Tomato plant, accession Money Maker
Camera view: vertical (180 deg); turntable rotation: 90 degrees
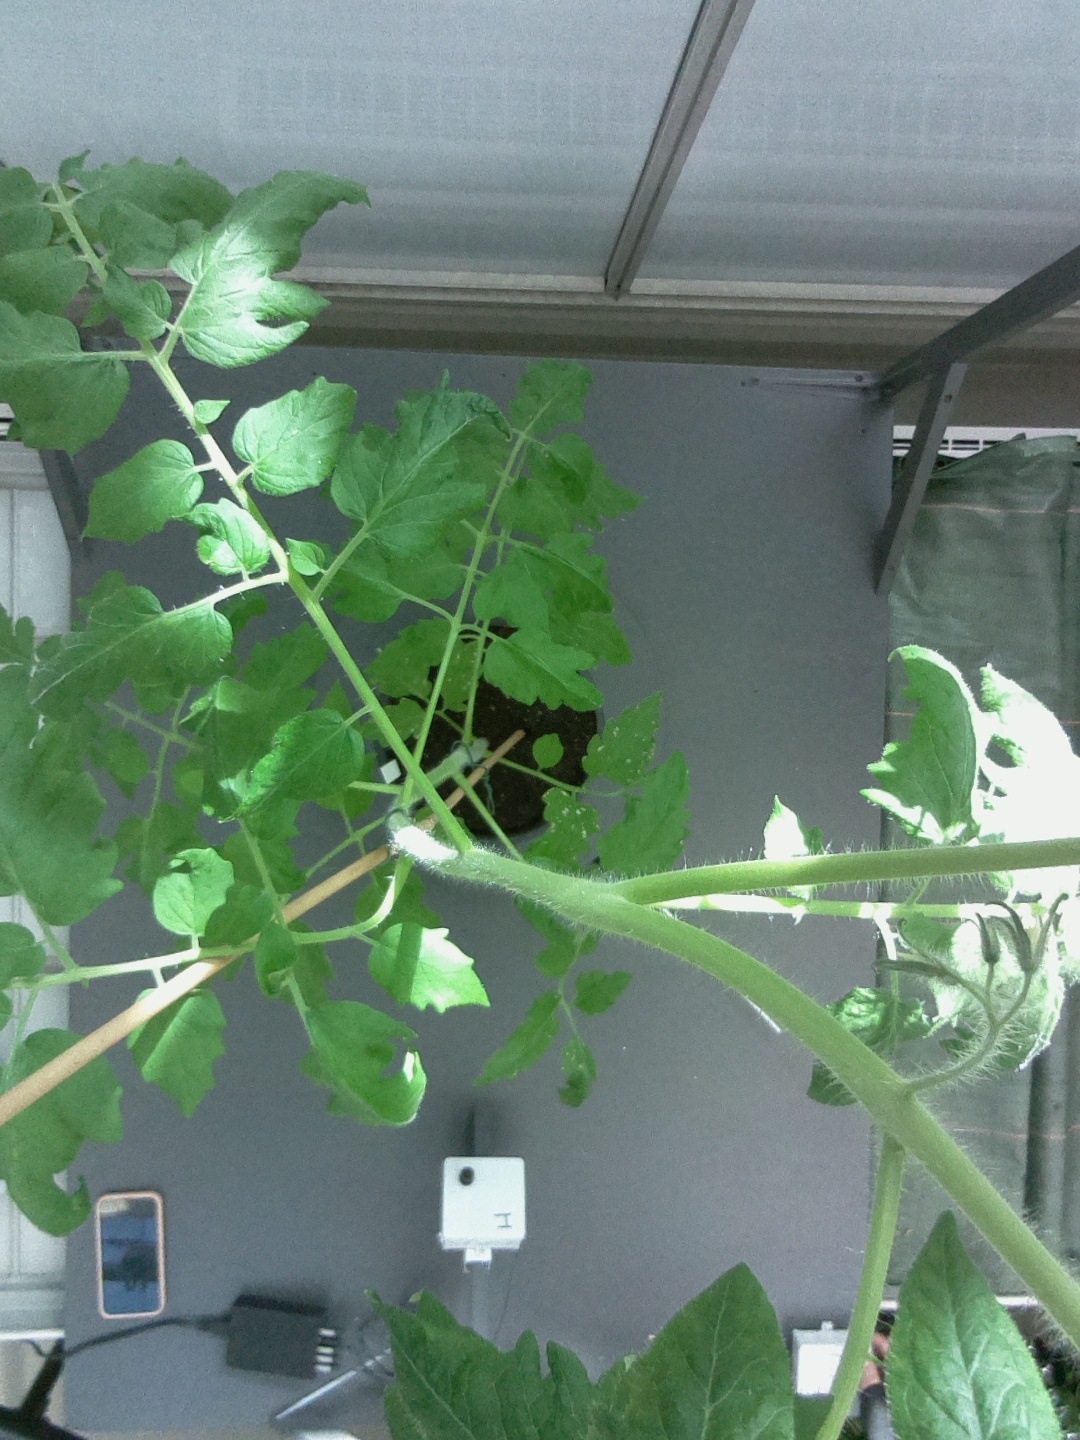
BBCH growth stage 52: 2 inflorescences visible